Tucumcari, New Mexico

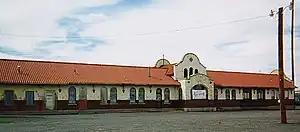
Train station, 2008

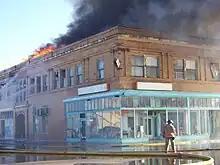
The Federal Building (Sands-Dorsey Drug) burned on June 8, 2007.

For many years, Tucumcari has been a popular stop for cross-country travelers on Interstate 40 (formerly U.S. Route 66 in the area). It is the largest city on the highway between Amarillo, Texas and Albuquerque, New Mexico. Billboards reading "TUCUMCARI TONITE!" placed along I-40 for many miles to the east and west of the town invite motorists to stay the night in one of Tucumcari's "2000" (later changed to "1200") motel rooms. The "TUCUMCARI TONITE!" campaign was abandoned in favor of a campaign which declared Tucumcari, "Gateway to the West". However, on June 24, 2008, Tucumcari's Lodgers Tax Advisory Board, the group responsible for the billboards, voted to return to the previous slogan.